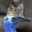
Label: bird